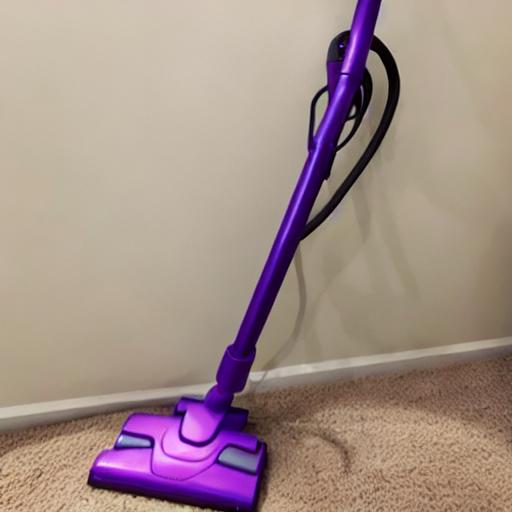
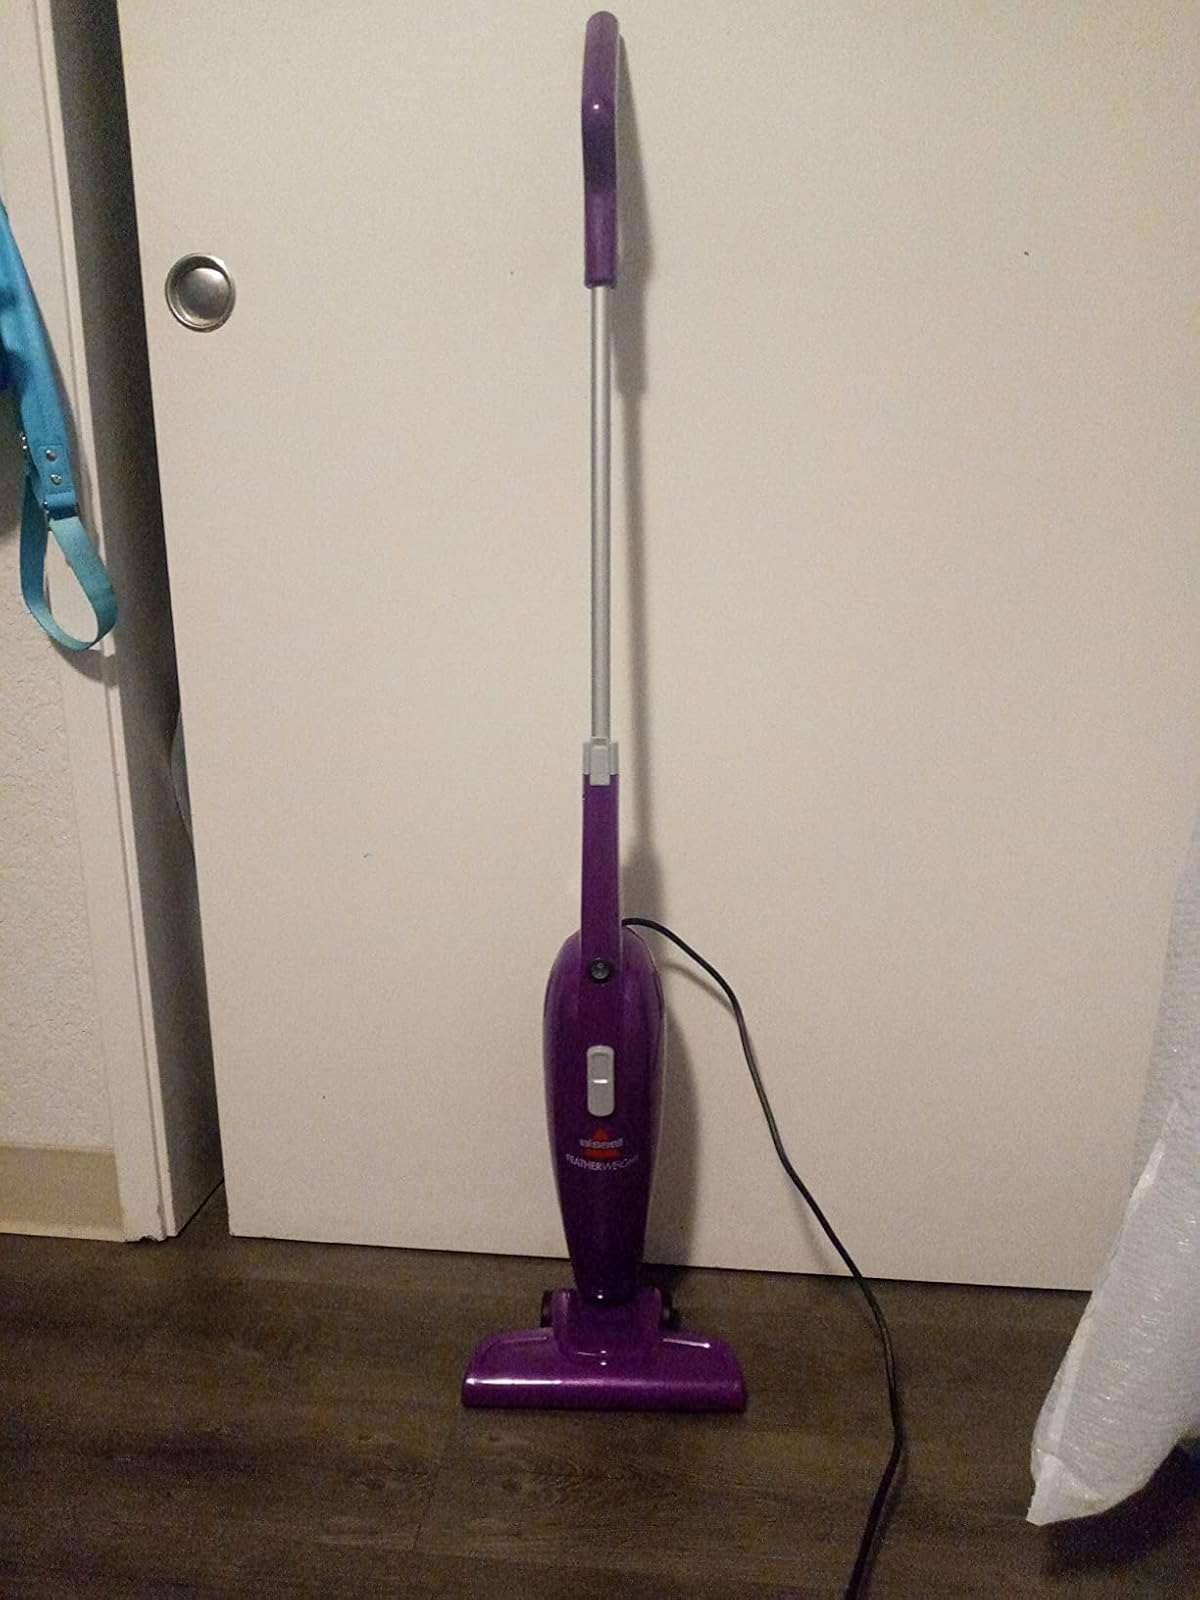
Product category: items_vacuum
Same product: no